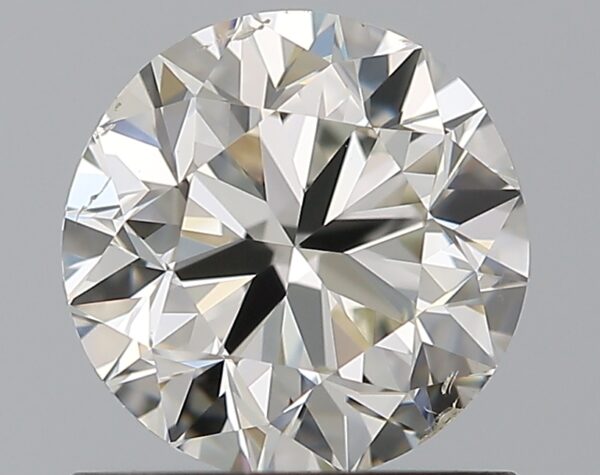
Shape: round
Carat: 1
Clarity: SI1
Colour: J
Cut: VG
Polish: EX
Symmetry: VG
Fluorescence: N
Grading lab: GIA
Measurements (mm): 6.21 x 6.27 x 4